2011 Toray Pan Pacific Open

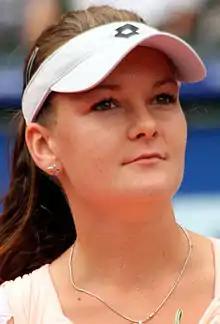
Agnieszka Radwańska (2011) at 2011 Toray Pan Pacific Open

The 2011 Toray Pan Pacific Open was a women's tennis tournament played on outdoor hard courts. It was the 28th edition of the Toray Pan Pacific Open, and was part of the Premier Series of the 2011 WTA Tour. It took place at the Ariake Coliseum in Tokyo, Japan, from September 26 through October 2, 2011. Agnieszka Radwańska won the singles title.